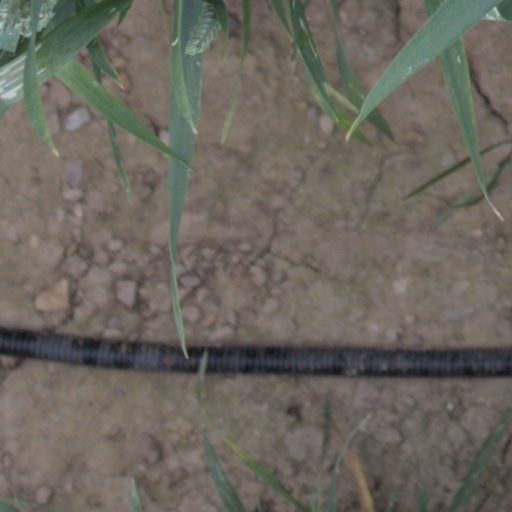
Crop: wheat